Regalian

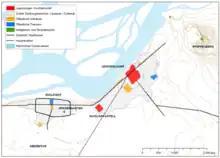
Map of Carnuntum, Regalian's seat of power

After defeating Ingenuus, Gallienus had spent some time reorganising the defenses along the Danube, but had to return to Italy to deal with an invasion by the Alemanni, a Germanic tribe. Shortly after he departed, the Roxolani, a Sarmatian tribe that Gallienus had re-settled within the imperial borders in the Danube region, rebelled and attacked Regalian's forces, whereafter Regalian retreated to the city of Carnuntum. It was only after these events that Regalian was acclaimed emperor by his troops. It is likely that the legionaries of Legio XIV Gemina, which was stationed at Carnuntum, supported the accession of Regalian as they hoped he could help secure the Danube border.